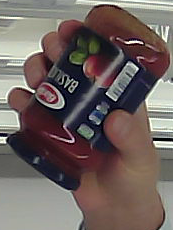
Product: barilla_pomodoro